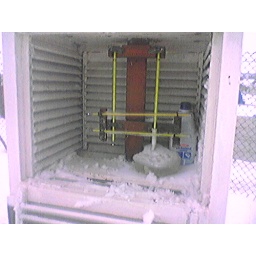
snow got into the screen and piled up over the water container